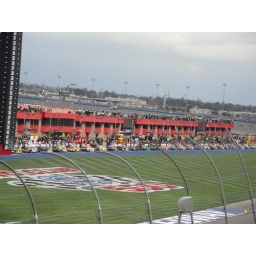
Prior to race the cars line up in pit road